Philip II of Spain

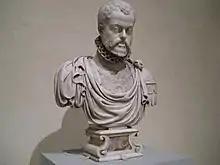
A marble bust of Philip II of Spain by Pompeo Leoni, Metropolitan Museum of Art

The Spanish victory at Terceira was followed by the Battle of the Azores between the Portuguese loyal to the claimant António, supported by French and English troops, and the Spanish-Portuguese forces loyal to Philip commanded by the admiral Don Álvaro de Bazán. Victory in Azores completed the incorporation of Portugal into the Spanish Empire.